Frisch House

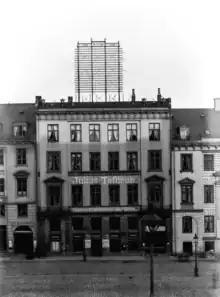
Nytorv 5 in December 1905 when it was owned by Julius Tafdrup

The property was destroyed in the Copenhagen Fire of 1795, together with the Copenhagen City Hall and most of the other buildings in the area. The present building was built in 1799–1803 for Hartvig Marcus Frisch, who was director of the Royal Greenland Trade Department. The building was designed by Nicolai Abildgaard.